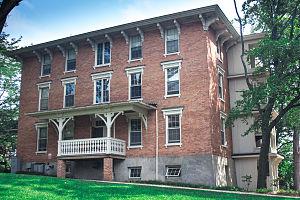
Hope College est une université de taille moyenne, privée, située au centre-ville de Holland, à quelques kilomètres du Lac Michigan. Ouverte en 1851, seulement quatre ans après l’arrivée des premiers immigrants hollandais, cette université est historiquement liée à la Reformed Church of America et connue pour son atmosphère Calviniste et conservatrice. Le campus de Hope College est de 368 000 m². Il est très proche de la partie commerciale de la ville.